Multiple integral

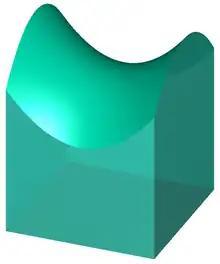
Double integral as volume under a surface . The rectangular region at the bottom of the body is the "domain" of integration, while the surface is the graph of the two-variable function to be integrated.

In mathematics (specifically multivariable calculus), a multiple integral is a definite integral of a function of several real variables, for instance, or .